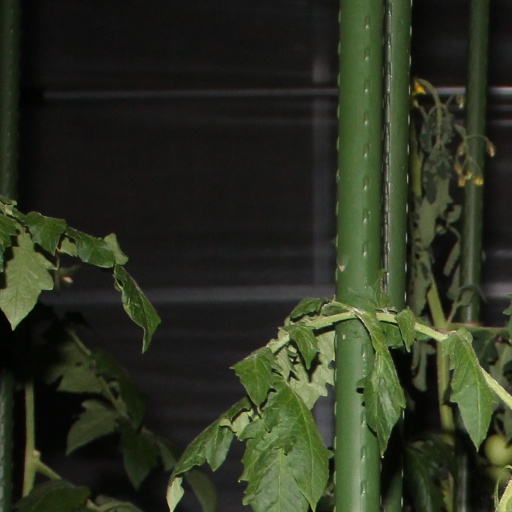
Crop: tomato